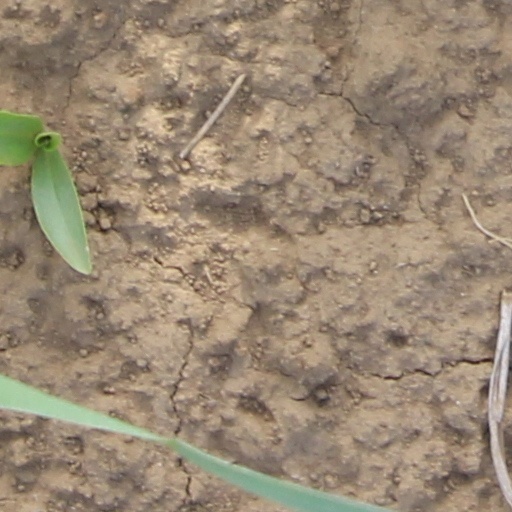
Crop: wheat